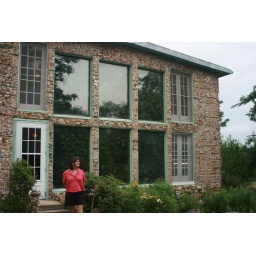
Behind the front windows there are fruit trees growing in the ground